United States at the Rugby World Cup

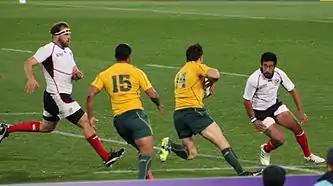
Australia vs USA at the Regional Stadium, Wellington. Australia won 67–5.

Chris Wyles was the USA's leading scorer of the 2011 tournament with 18 points (1 try, 3 penalties, 2 conversions).